Zayed Sports City Stadium

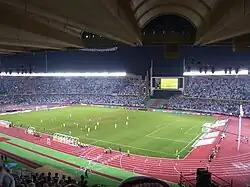
The stadium during 18th Arabian Gulf Cup in 2007

Throughout the years, the stadium has undergone significant renovations to ensure that it can accommodate the high-quality international events it was designed for. Hospitality areas, including the Royal Box interior and exterior, VIP seating and media seating were created throughout the years. Two scoreboards at either end zone were added in 2003. Renovations such as these have reduced the capacity to 43,791 public seats.